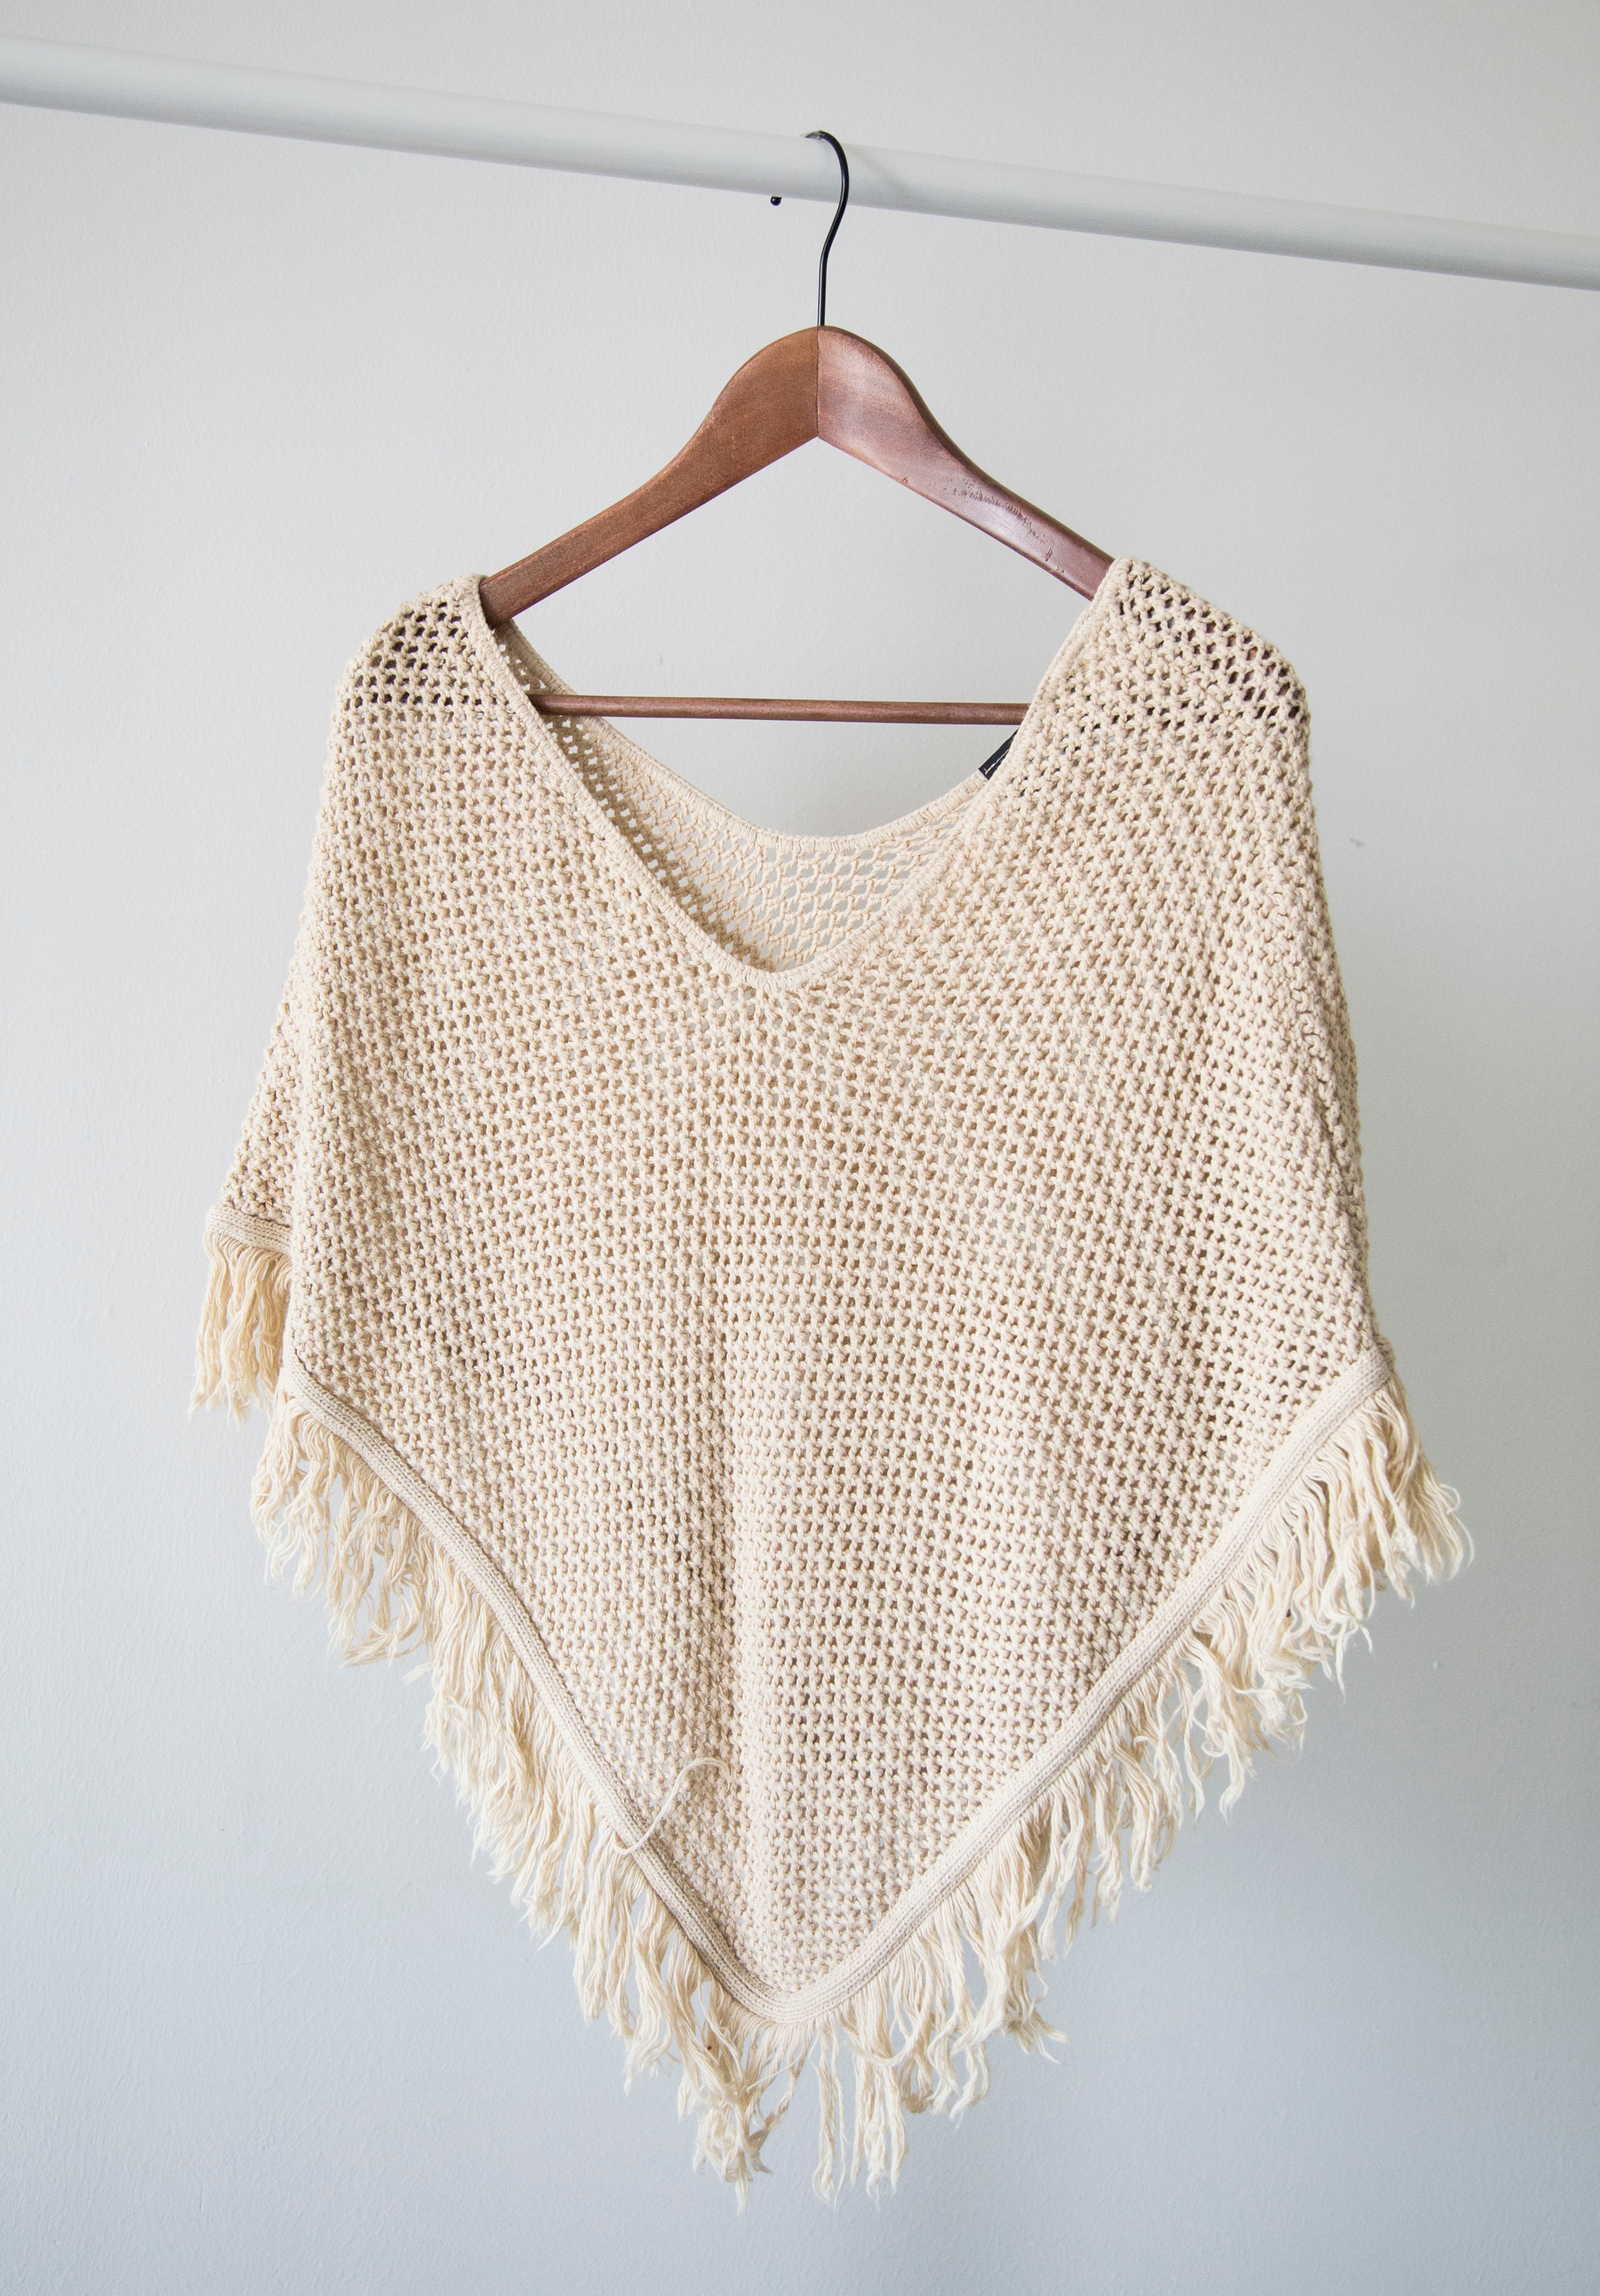
pattern, clothing, outerwear, product, crochet, textile, art, dress, neck, blouse, sleeve, fashion accessory